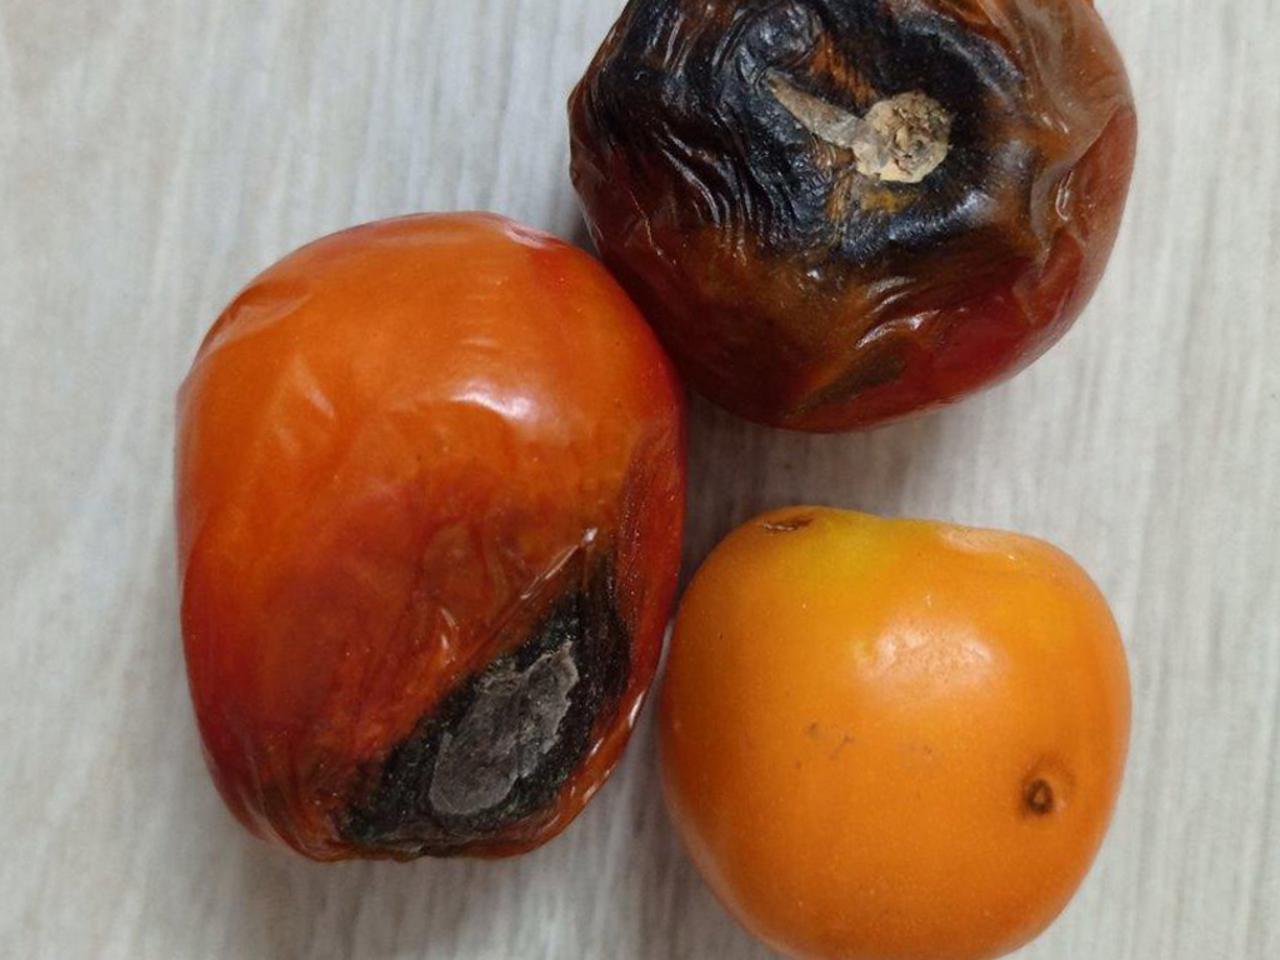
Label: Rotten